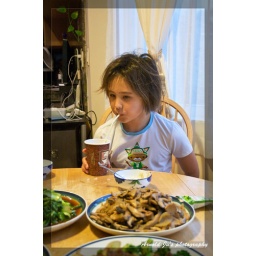
Little girl in uncle Ling's house